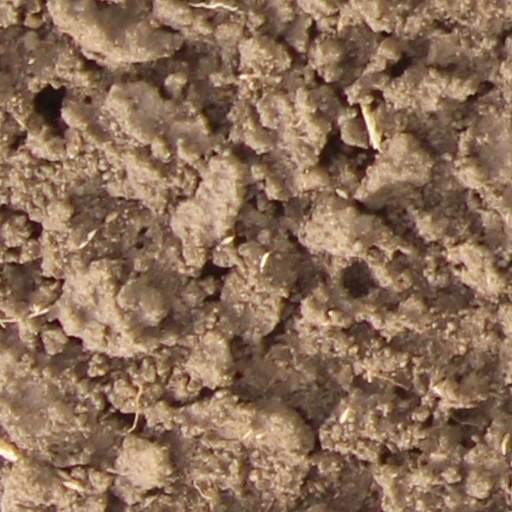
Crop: wheat